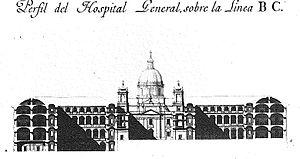
Une attraction touristique, appellation protégée en Région wallonne, est un lieu de destination constitué d’un ensemble d’activités et de services intégrés clairement identifiables, exploité de façon régulière comme pôle d’intérêt naturel, culturel ou récréatif et aménagé dans le but d’accueillir touristes, excursionnistes et visiteurs locaux sans réservation, à l’exclusion des activités foraines. Il s'agit également de sites d'intérêt visités par des touristes. Ne constituent pas une attraction touristique les lieux offrant une simple location de matériel, les paysages, les villes, les sites librement accessibles et les lieux destinés à la pratique sportive pure, à l’organisation de spectacles, d’événements culturels, sportifs ou festifs.